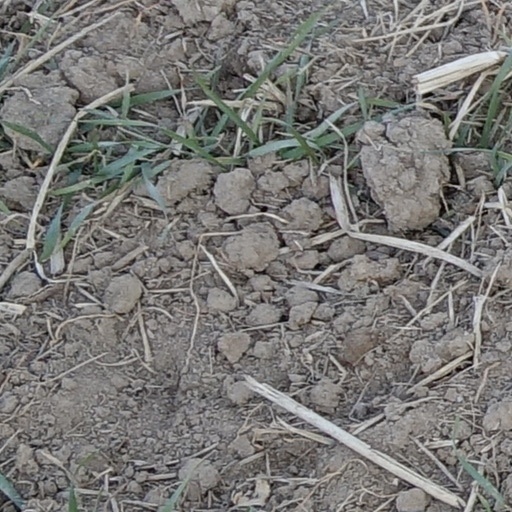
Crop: wheat